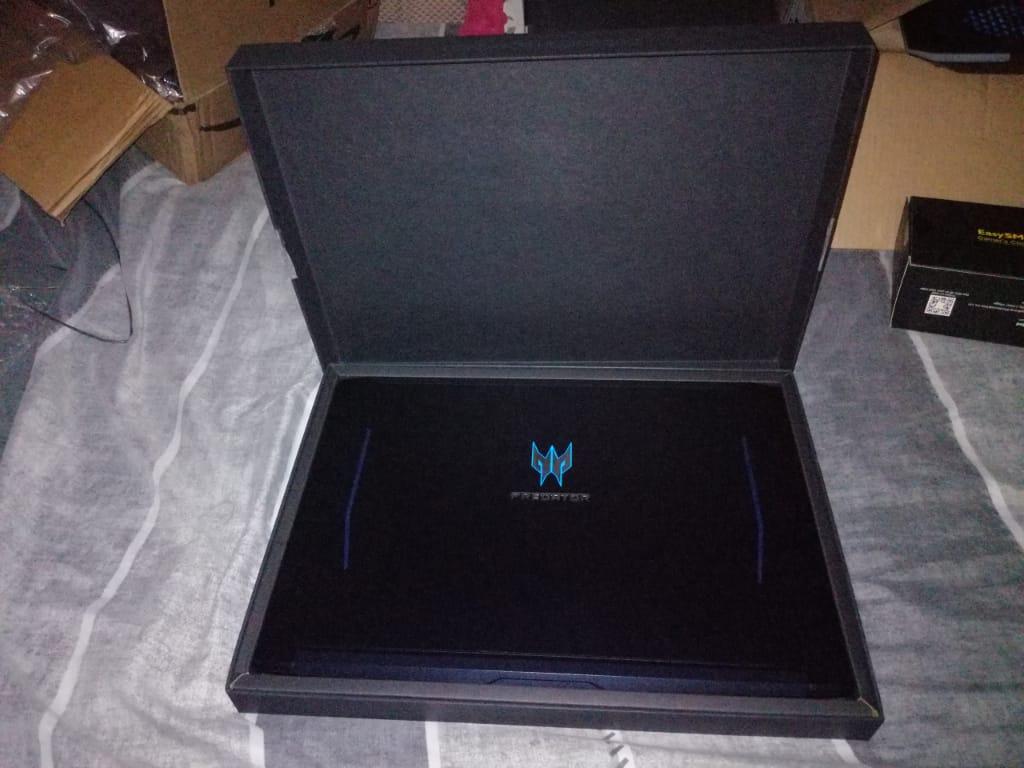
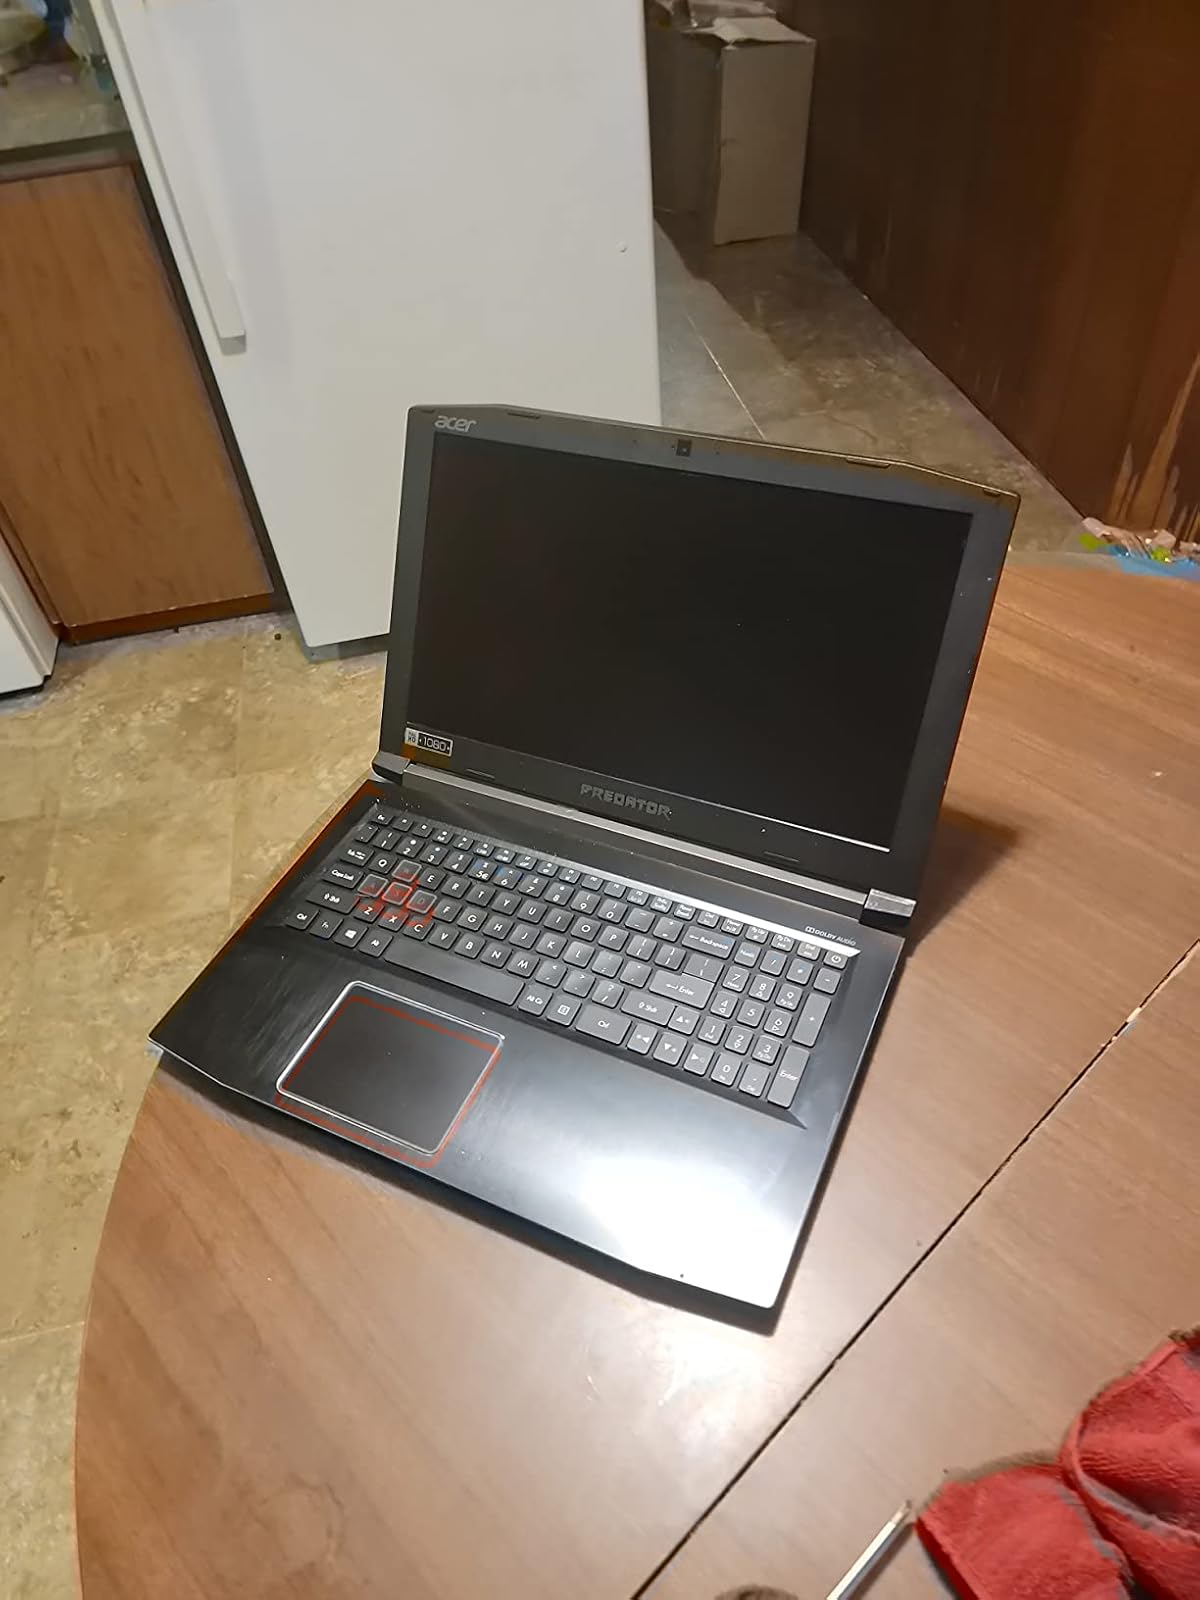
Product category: laptop
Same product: no